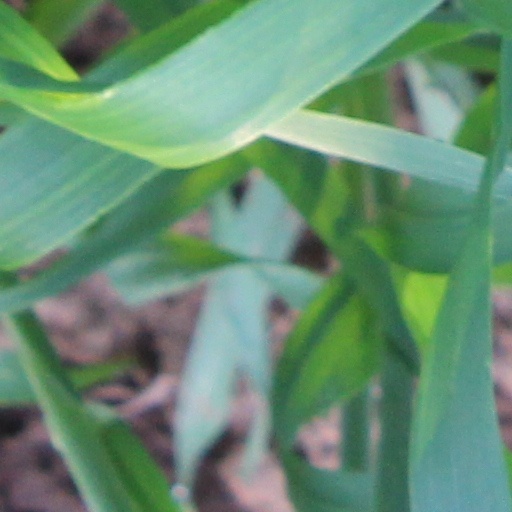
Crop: wheat